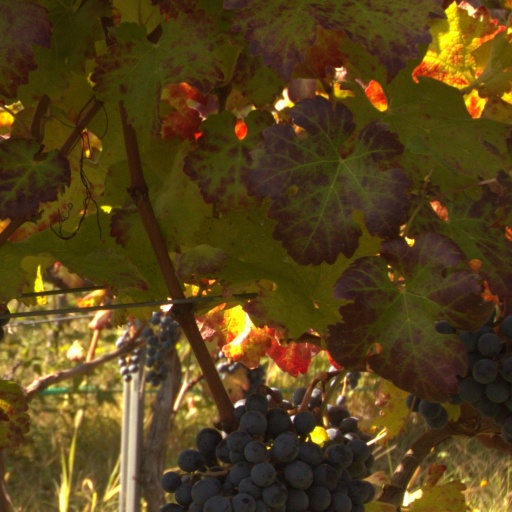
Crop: grape